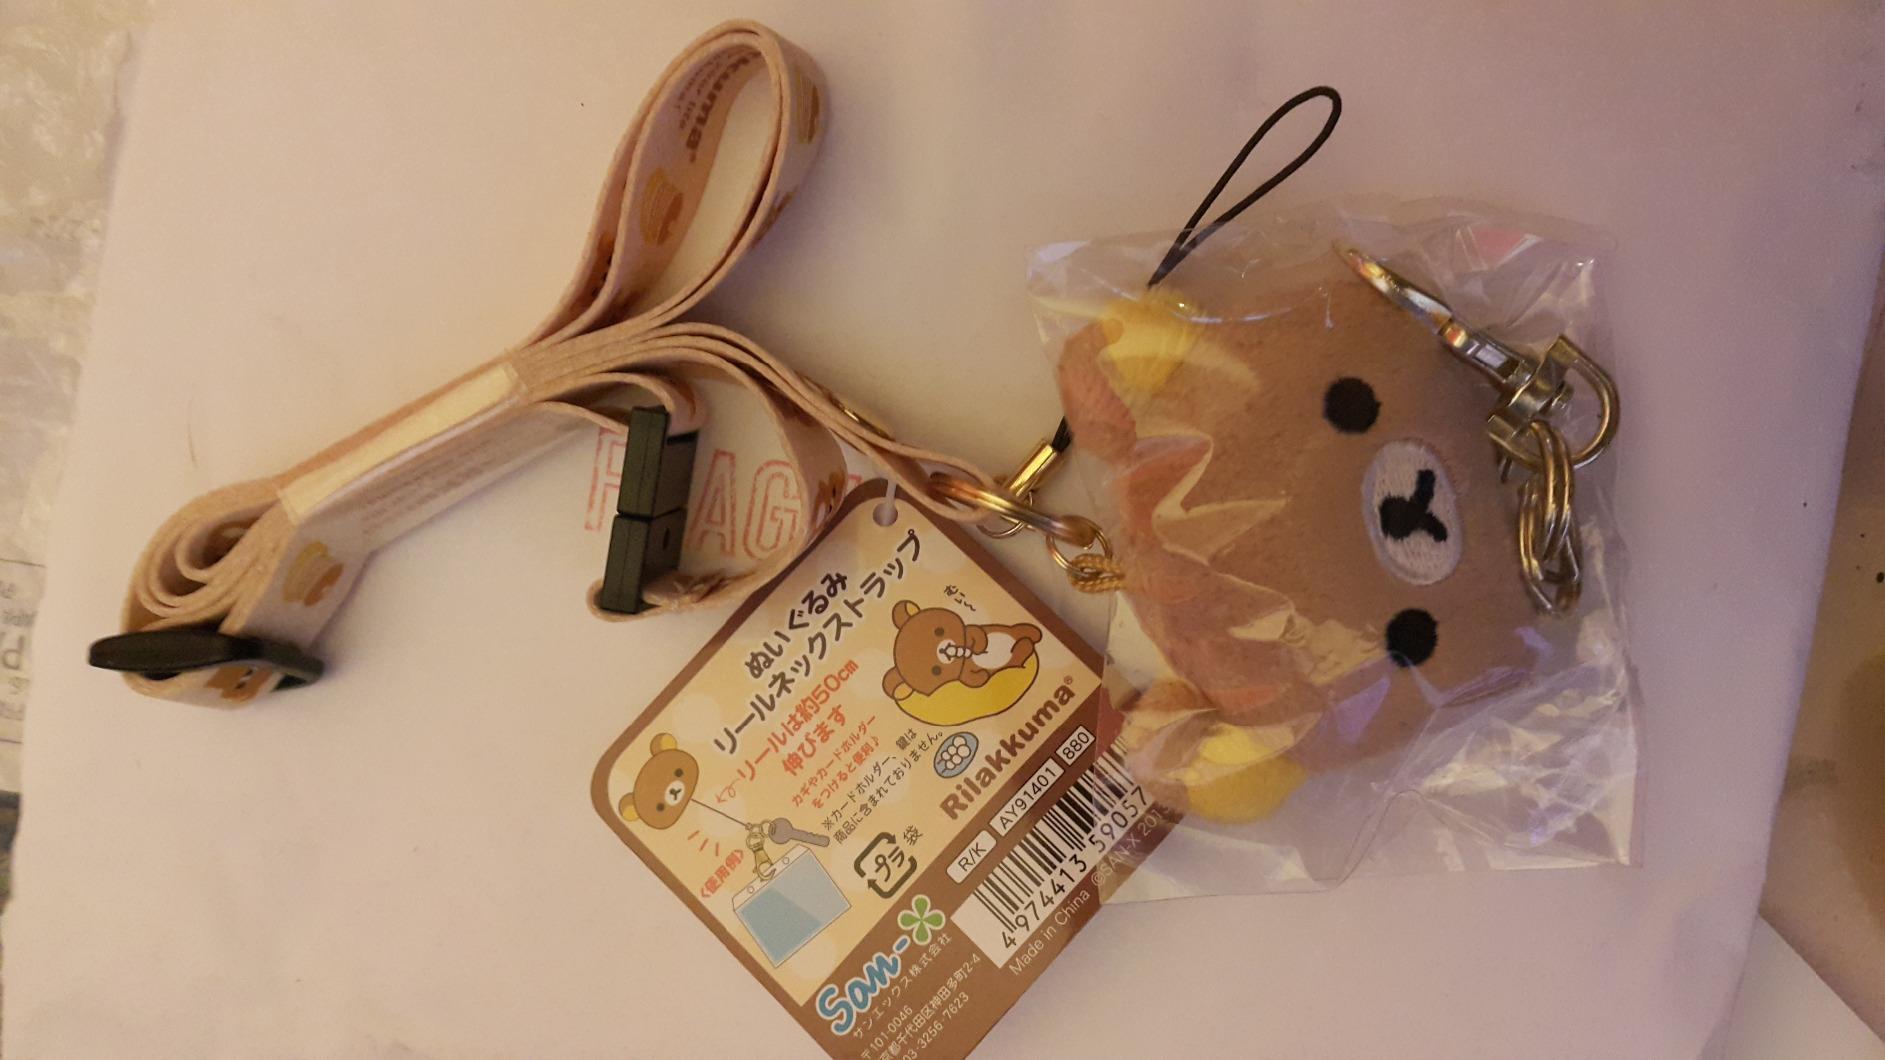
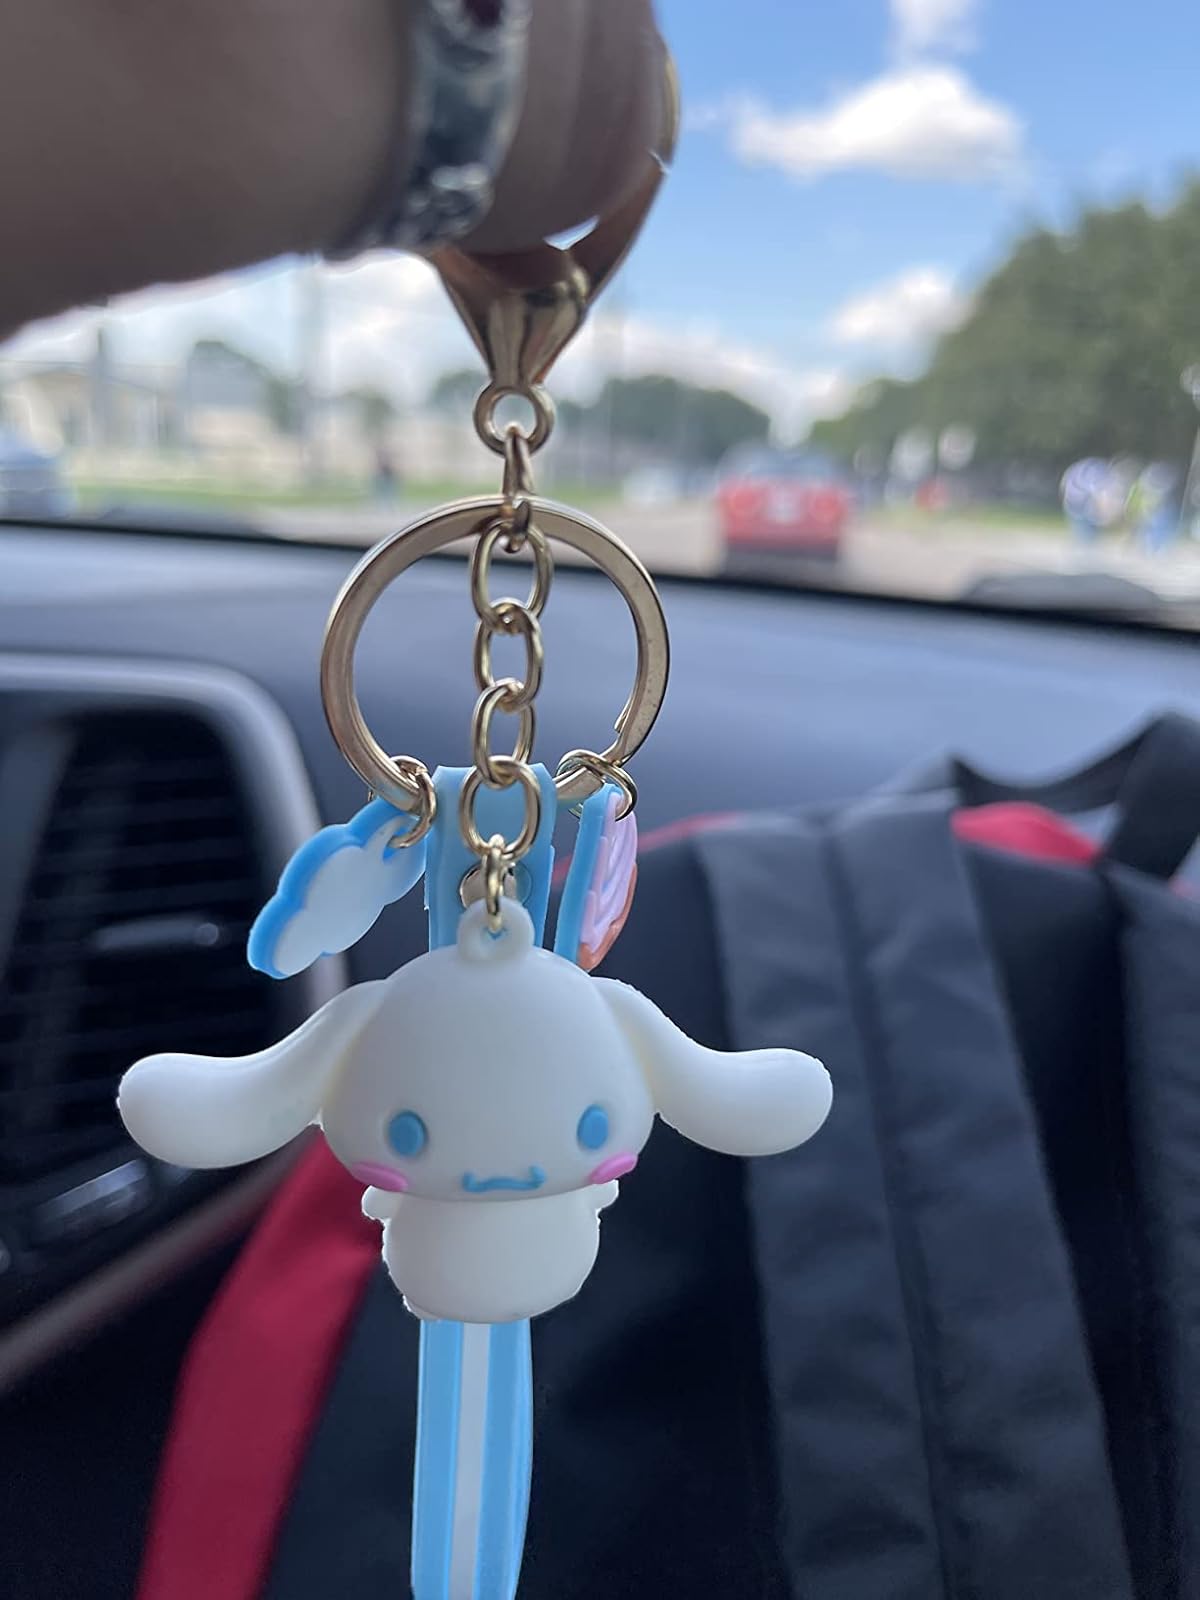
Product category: accessories_keychain
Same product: no